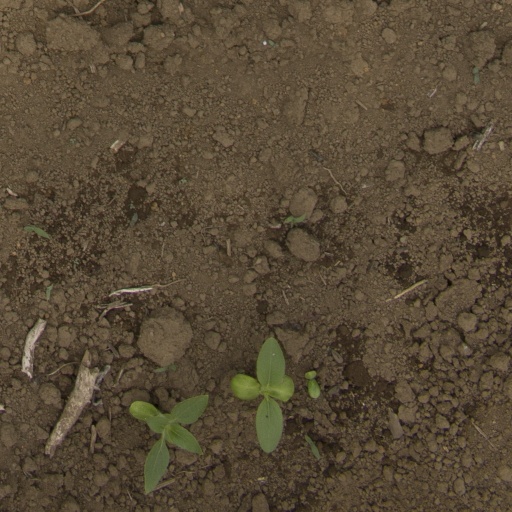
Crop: Jerusalem artichoke